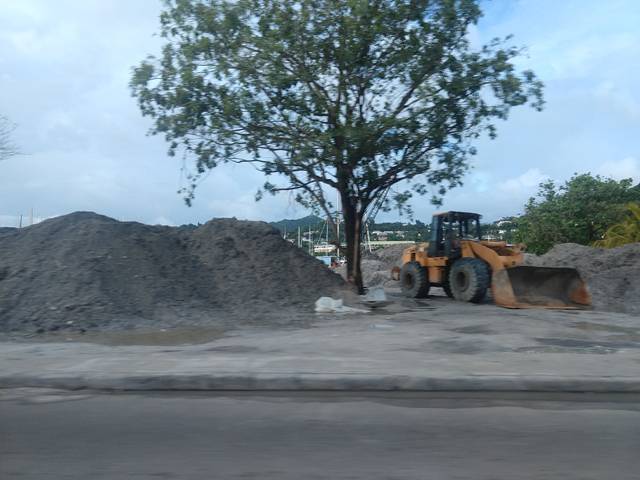
Region: Grenada
Coordinates: 12.042, -61.747